Old State House (Providence, Rhode Island)

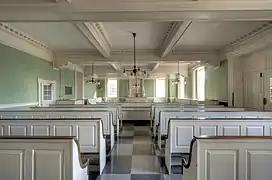
The Council Chamber retains its original furnishings

In 1970 the building was added to the National Register of Historic Places; the following year the building was listed a contributing structure to the College Hill Historic District.